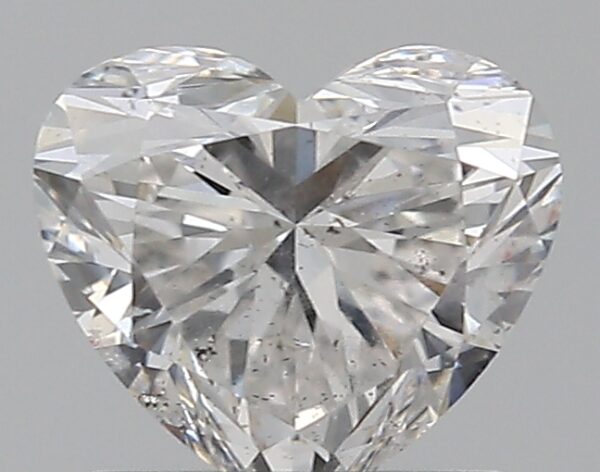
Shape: heart
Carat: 1.01
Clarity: SI2
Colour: G
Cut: EX
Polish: EX
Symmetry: VG
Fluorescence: M
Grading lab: GIA
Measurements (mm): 5.99 x 6.78 x 4.03